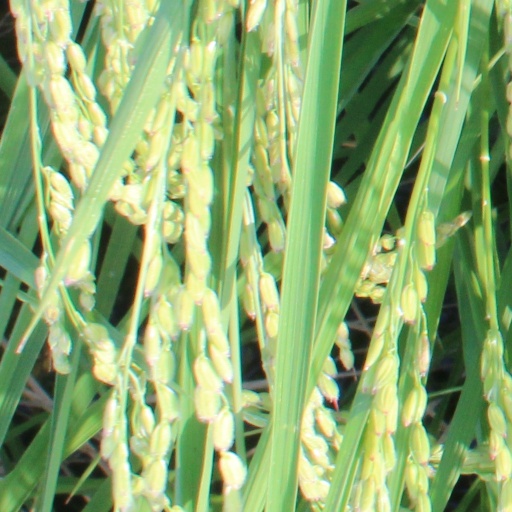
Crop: rice